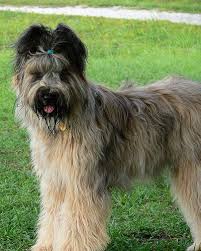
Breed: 230-n000041-briard